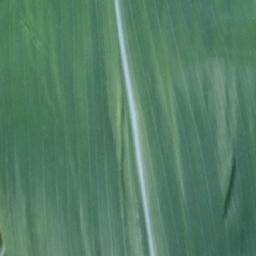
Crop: corn
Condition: (maize)_healthy